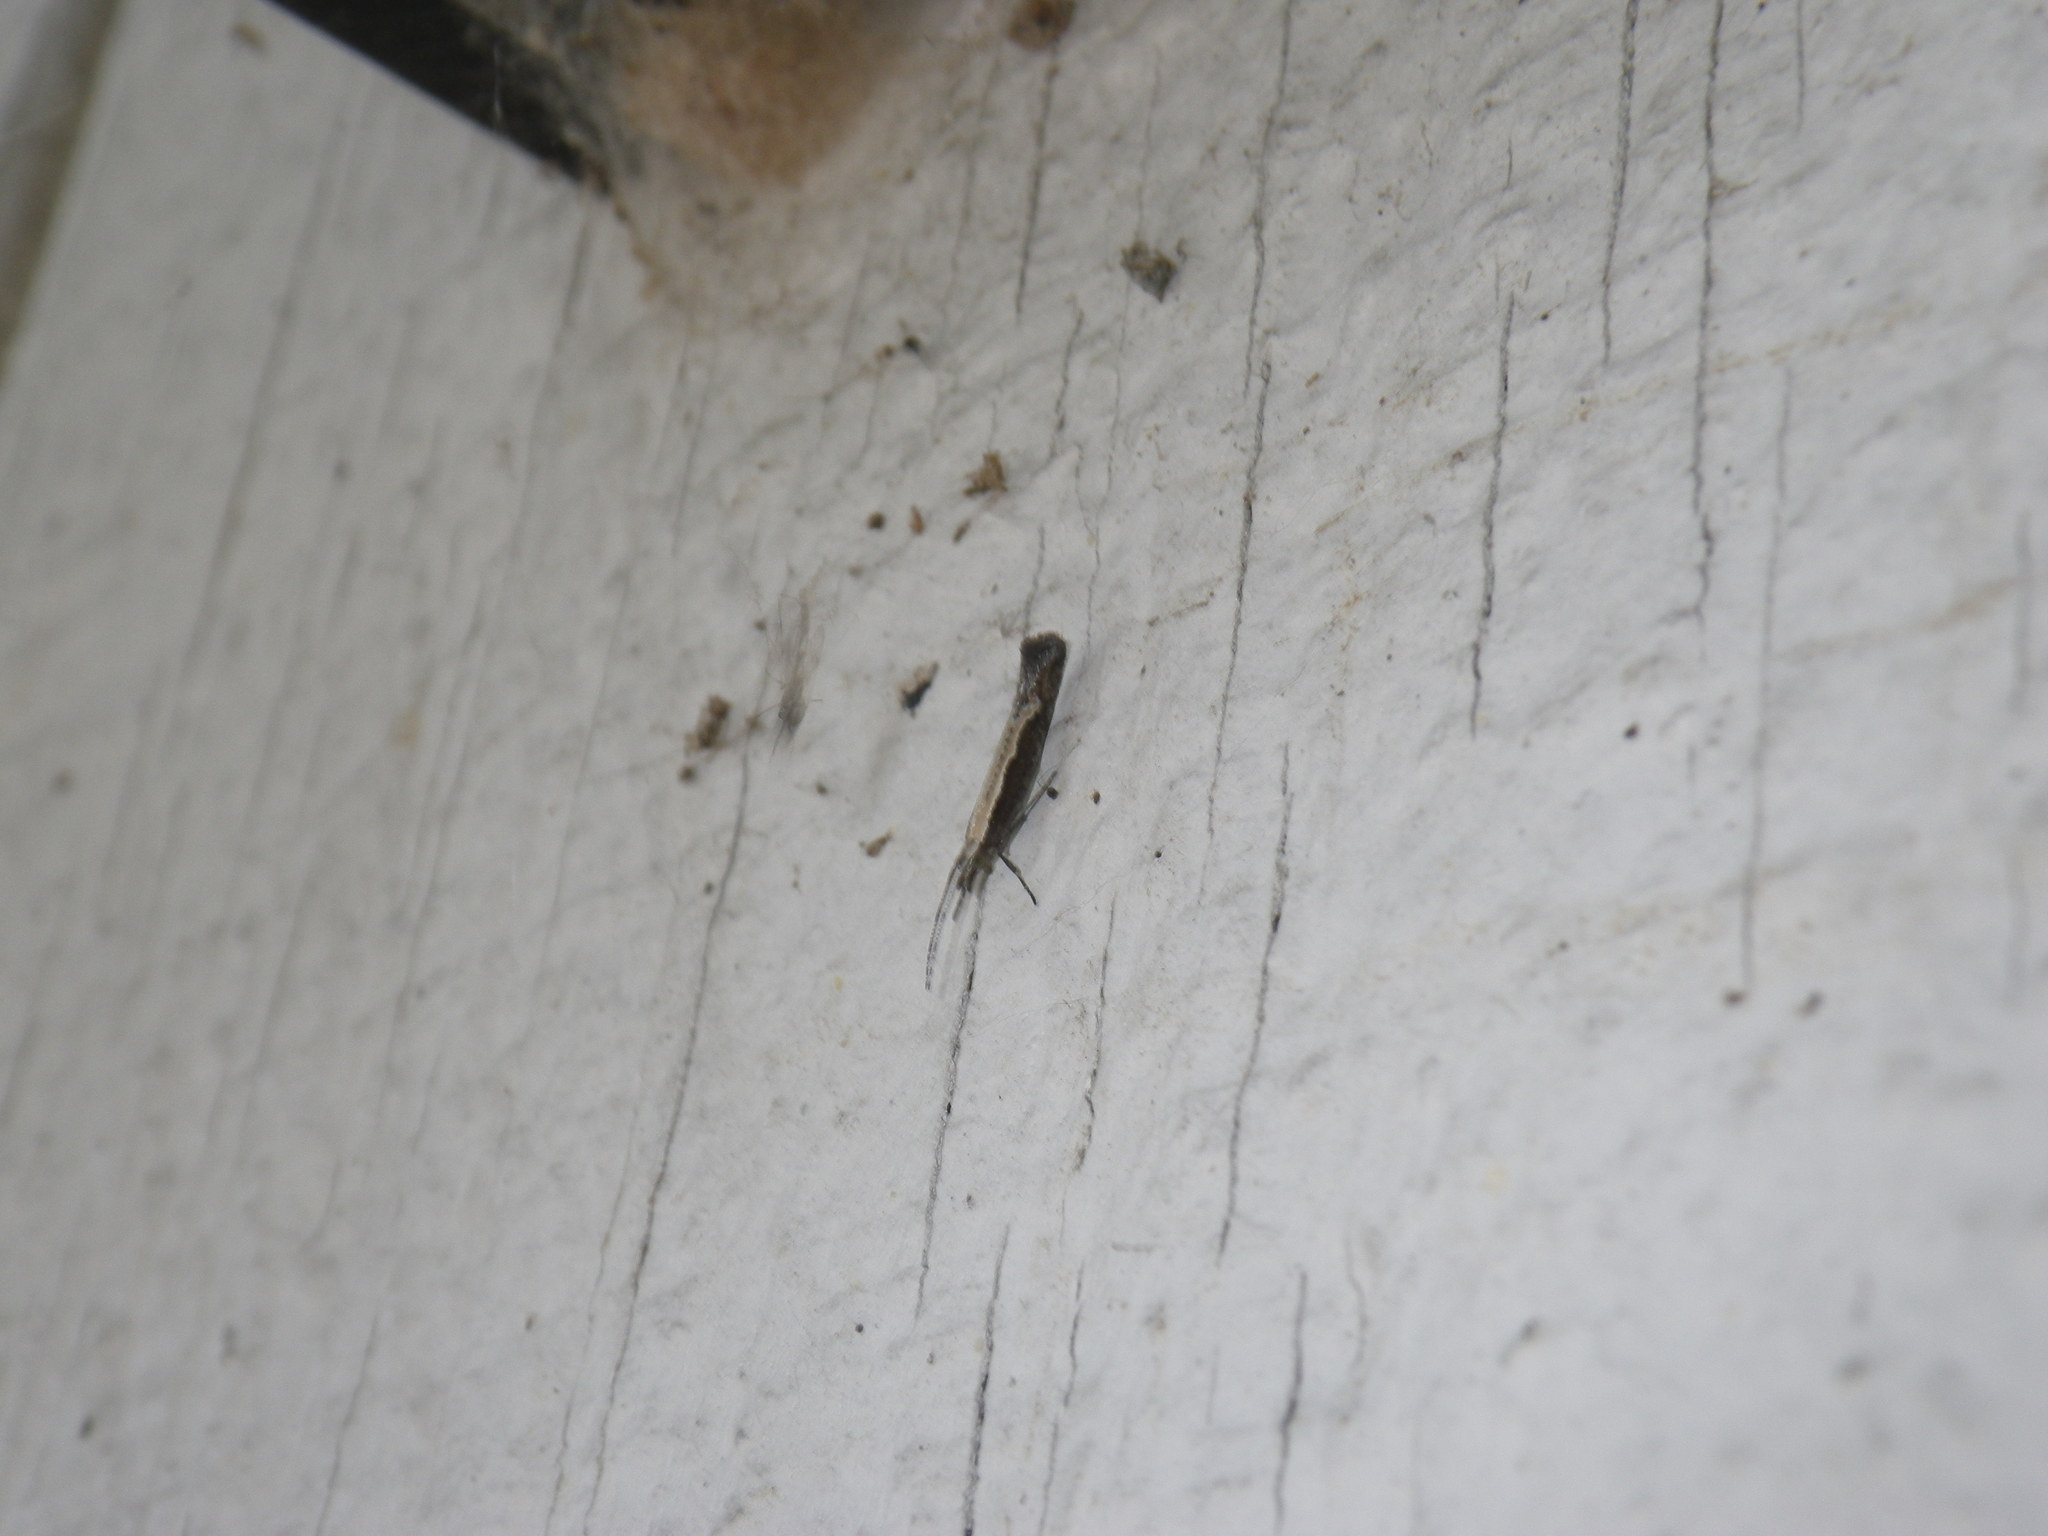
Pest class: diamondback_moth